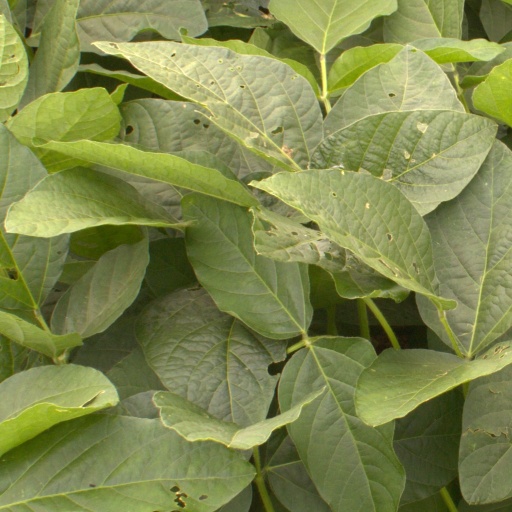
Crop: soybean